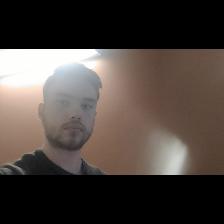
Label: Human